Katori-class battleship

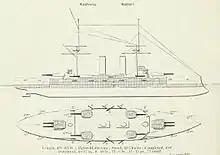
Right elevation and deck plan of the "Katori"-class battleships from "Brassey's Naval Annual" 1912

The design of the "Katori" class was a modified and improved version of the s of the Royal Navy. The Vickers-built was slightly smaller than her sister ship, . They had an overall length of , a beam of , and a normal draught of . They displaced at normal load. The crew consisted of 864 officers and enlisted men.